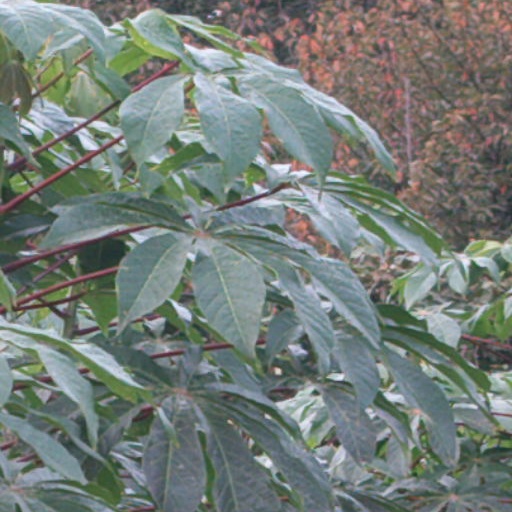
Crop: cassava